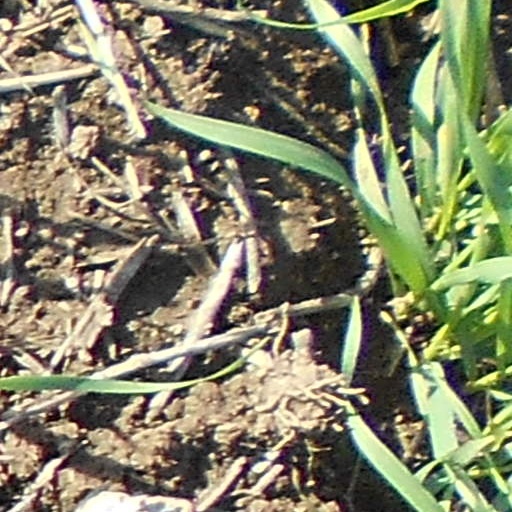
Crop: wheat